Convention of Lhasa

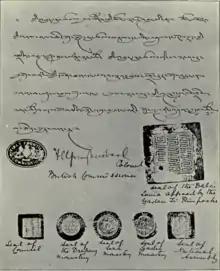
Seals affixed to the Convention between Great Britain and Tibet

The main points of the treaty allowed the British to trade in Yatung, Gyantse, and Gartok while Tibet was to pay a large indemnity of 7,500,000 rupees, later reduced by two-thirds, with the Chumbi Valley ceded to Britain until payment was received. Further provisions recognised the Sikkim-Tibet border and prevented Tibet from entering into relations with other foreign powers. As a result, British economic influence grew